Blake Transit Center

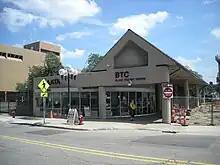
Original Blake Transit Center in 2013

The original single-floor transit center was built in 1987 for the purpose of moving bus stops off Fourth Avenue and preventing transferring riders from having to cross the street; the cost of the project was just over $1 million.